Saint Paul African Union Methodist Church

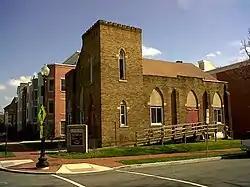

Saint Paul African Union Methodist Church is an historic structure located in the Navy Yard section of Washington, D.C., United States. It is the only congregation in the District of Columbia of the oldest incorporated, independent African- American denomination in the country. It was listed on the National Register of Historic Places in 2011.